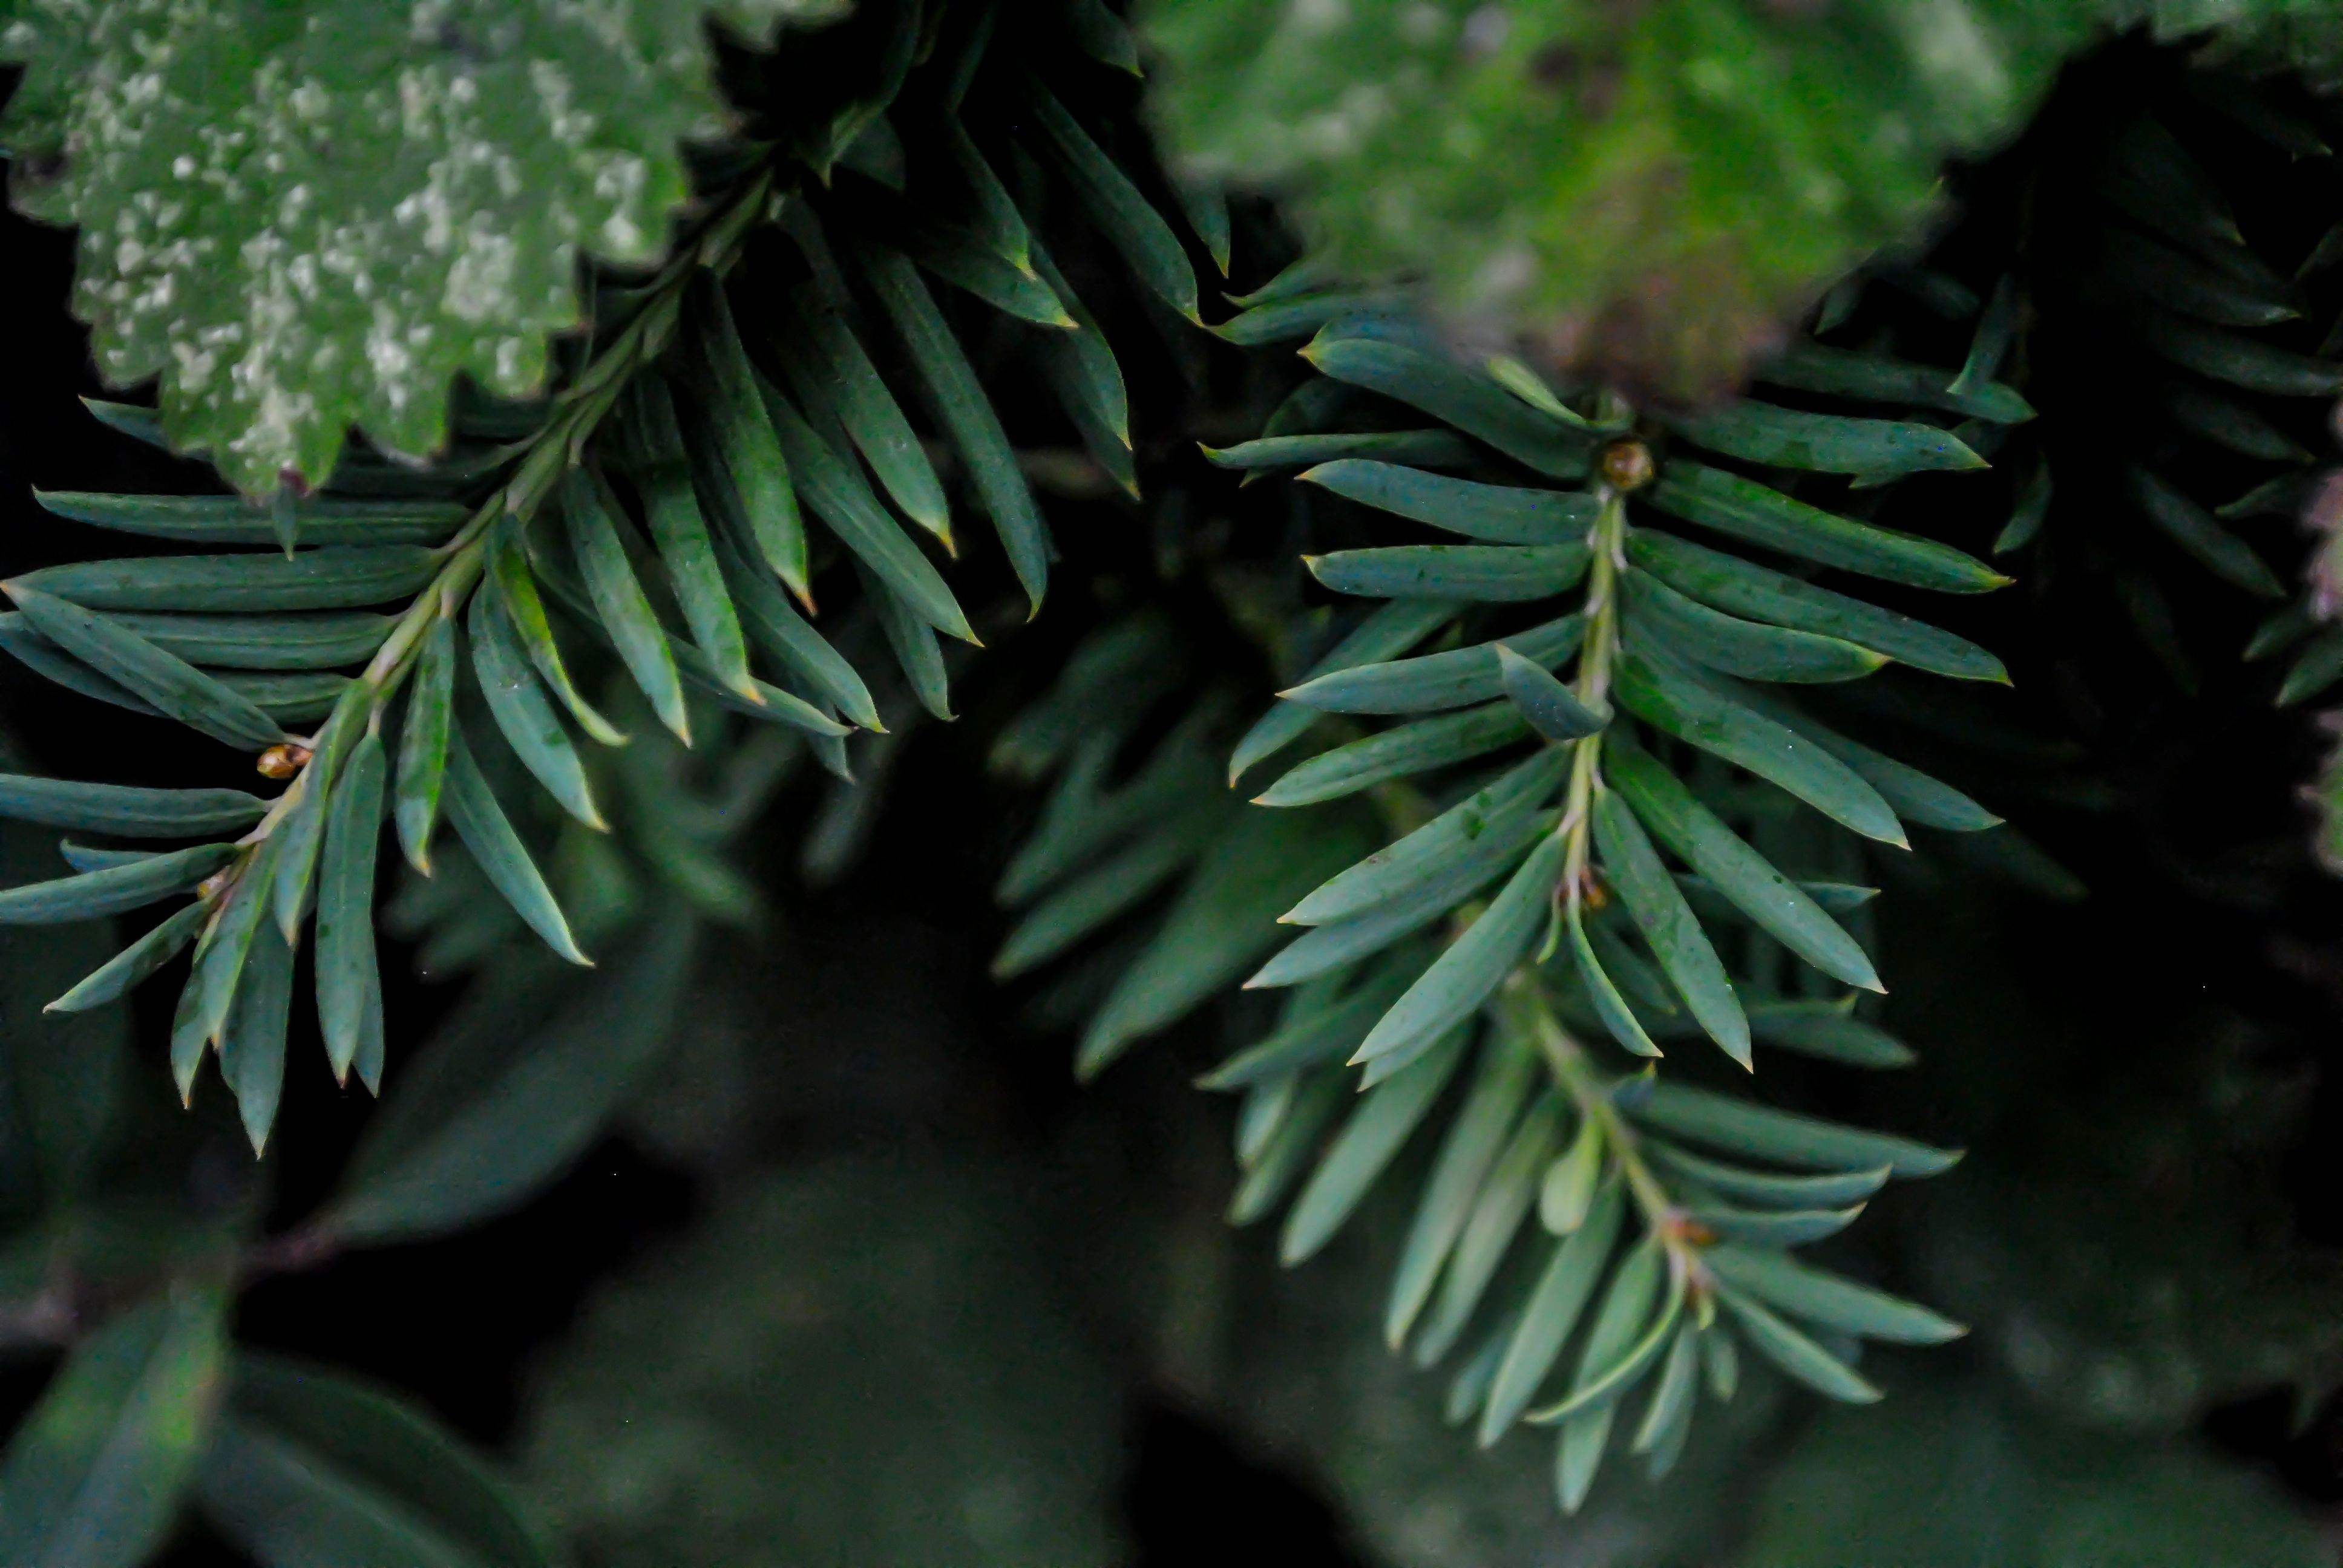
tree, nature, forest, branch, plant, leaf, flower, green, evergreen, botany, fir, flora, christmas tree, conifer, spruce, shrub, needles, pine family, woody plant, temperate coniferous forest, land plant